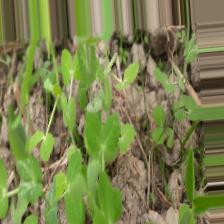
Label: Powdery Mildew